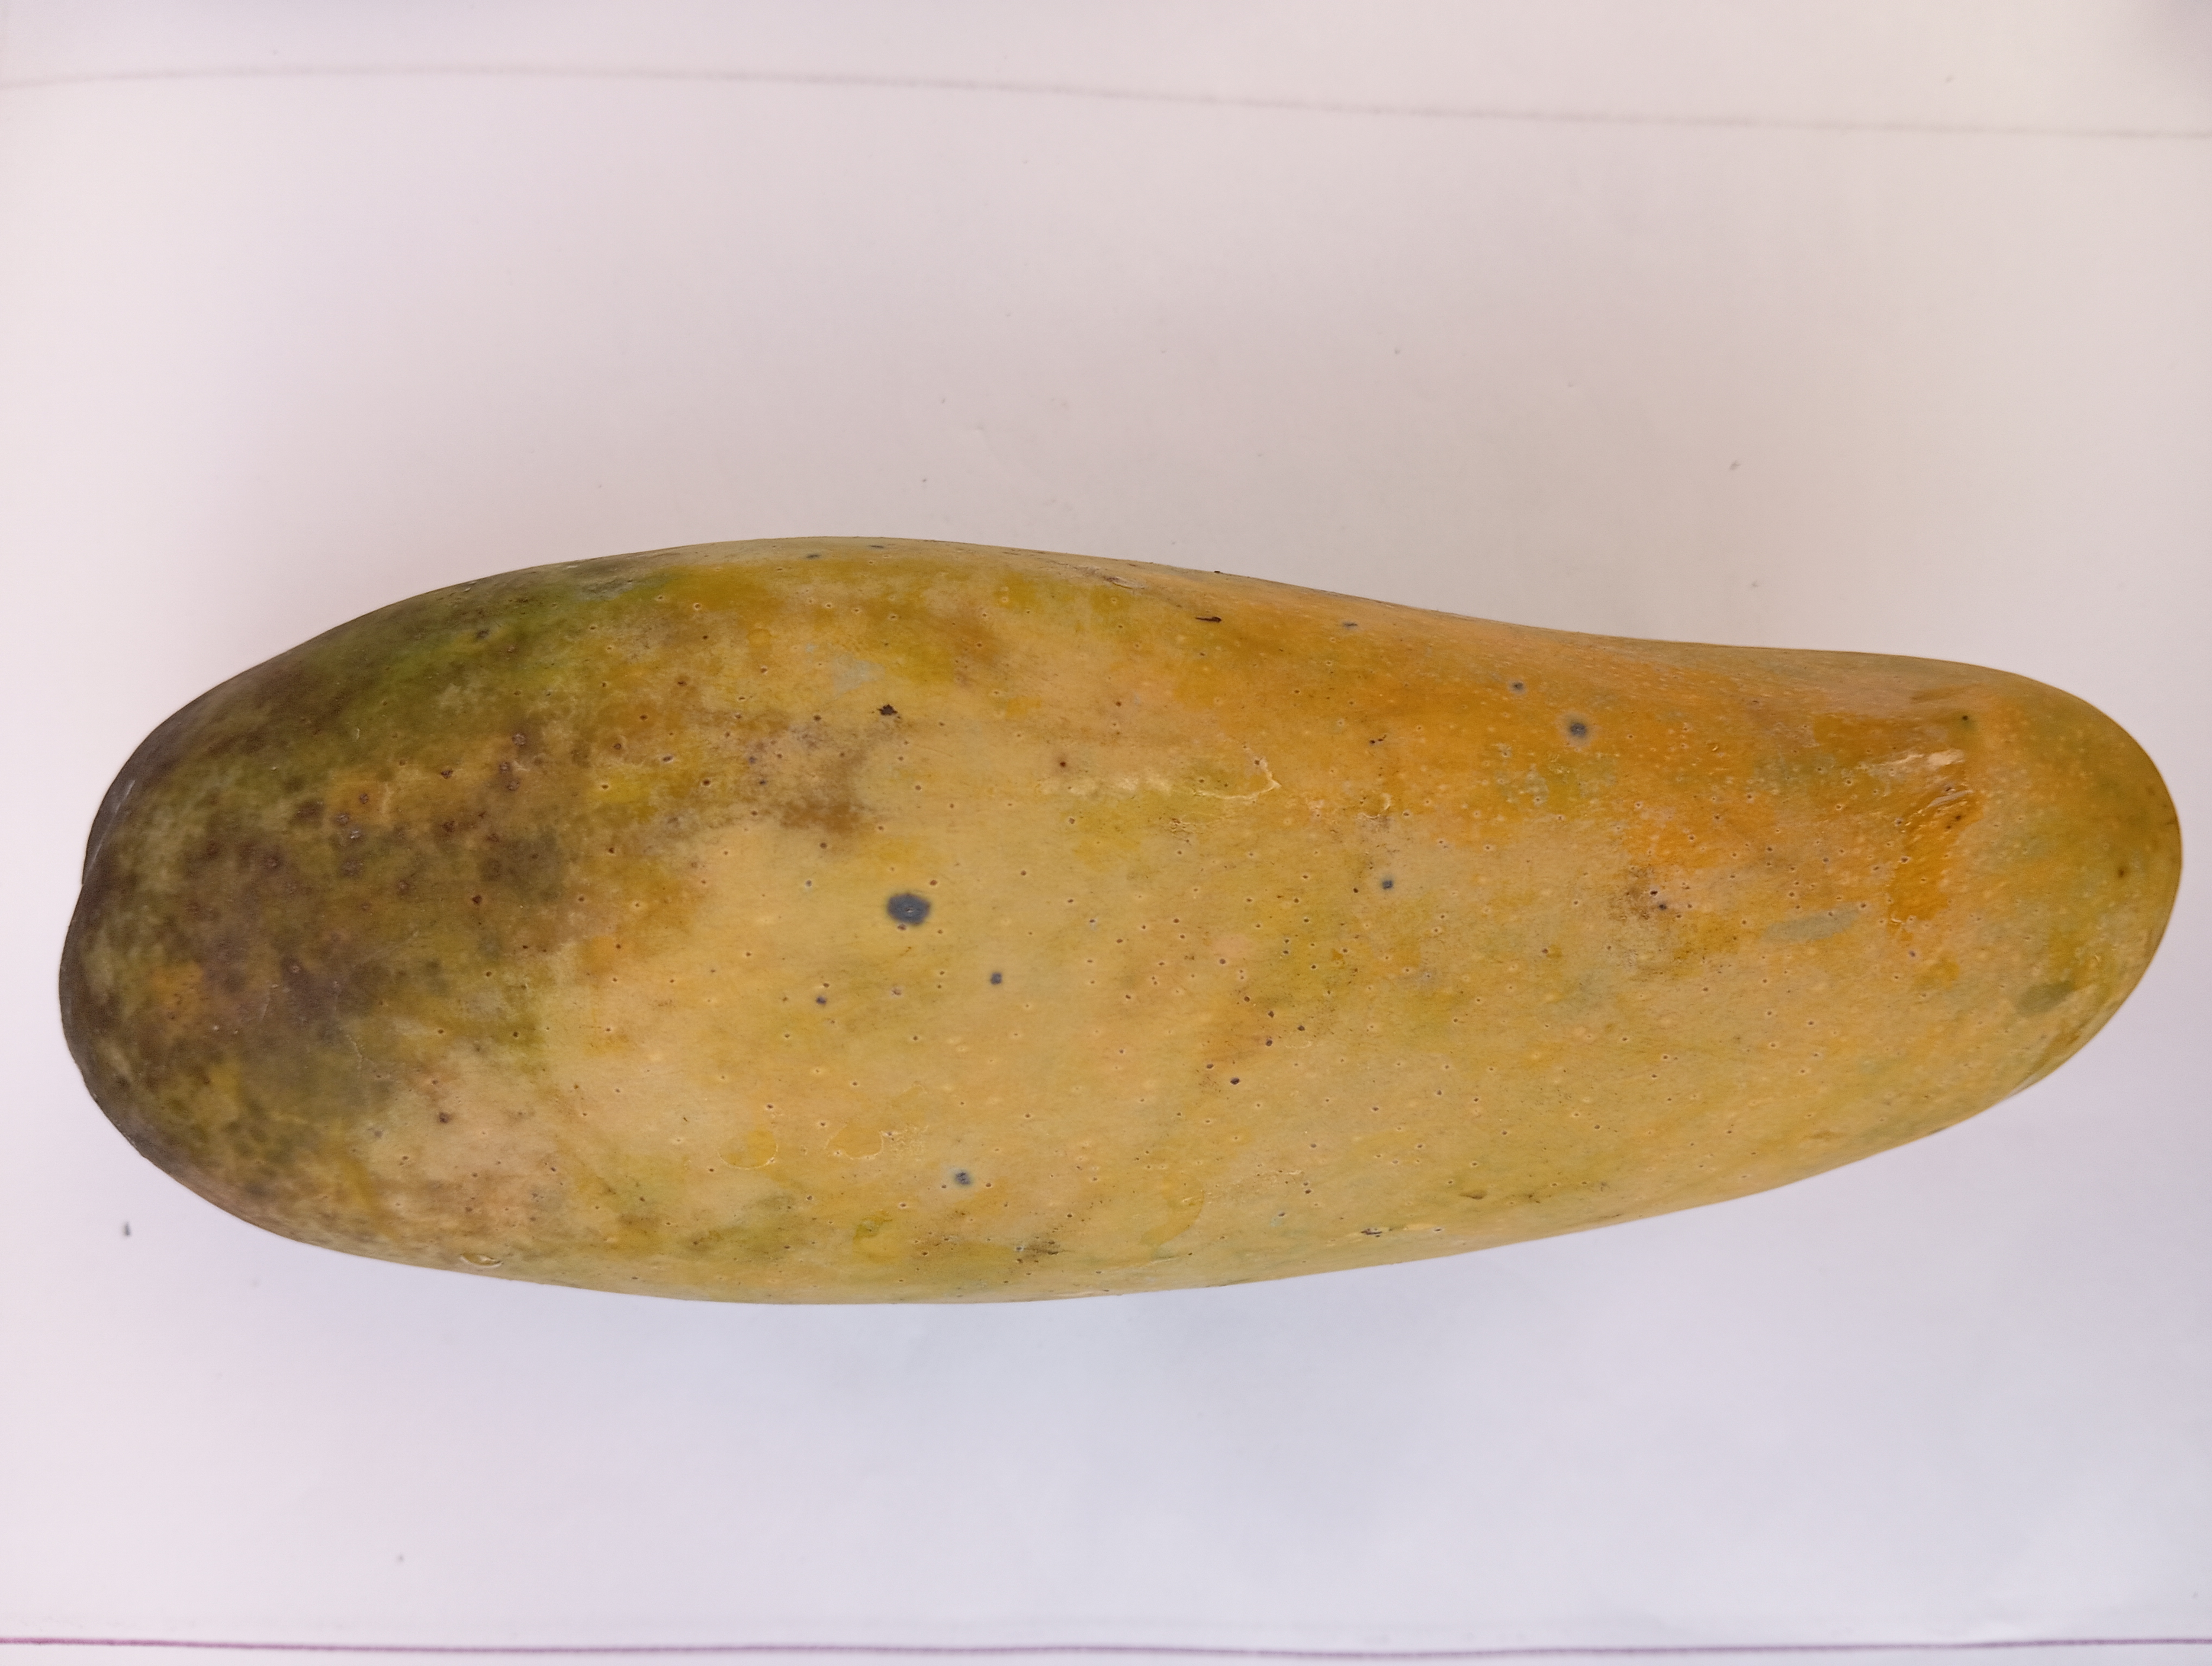
Mango variety: Banana